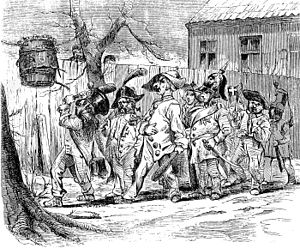
40 (tal)
Fastelavn fejres endnu, og var i katolsk tid indledningen til 40 dages faste.
40 er det naturlige tal mellem 39 og 41.